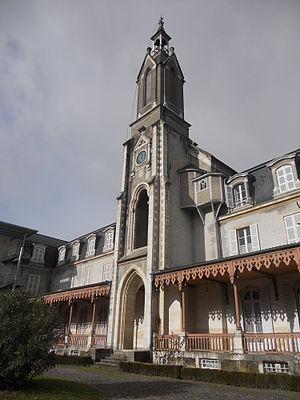
L'école des Ursulines à Pau
Trespoey est un quartier de la ville de Pau, situé dans le département français des Pyrénées-Atlantiques, en région Nouvelle-Aquitaine.